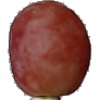
Label: Grape Pink 1